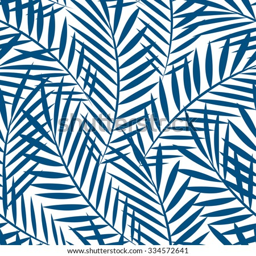
tropical blue palm tree leaves in a seamless pattern .